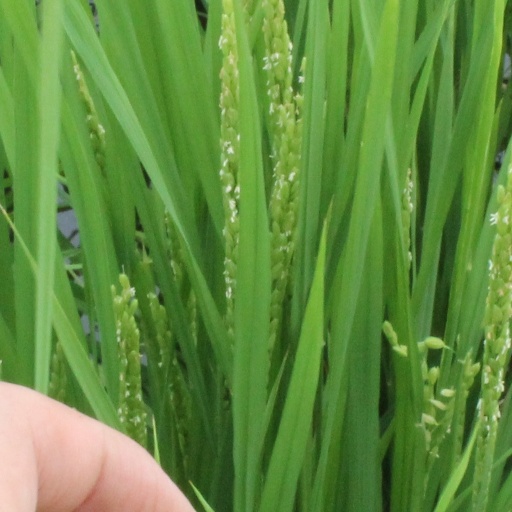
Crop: rice